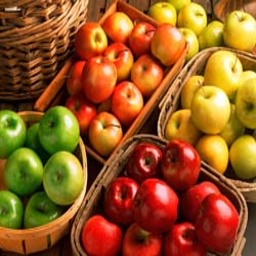
Label: Apple